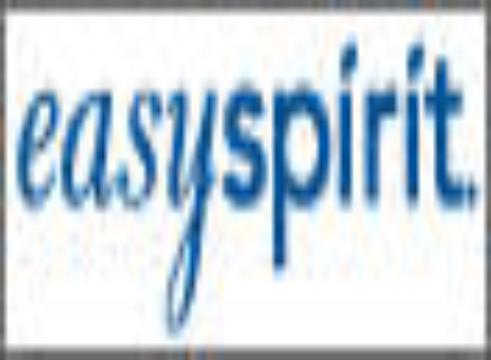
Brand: Easy Spirit
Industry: Clothes